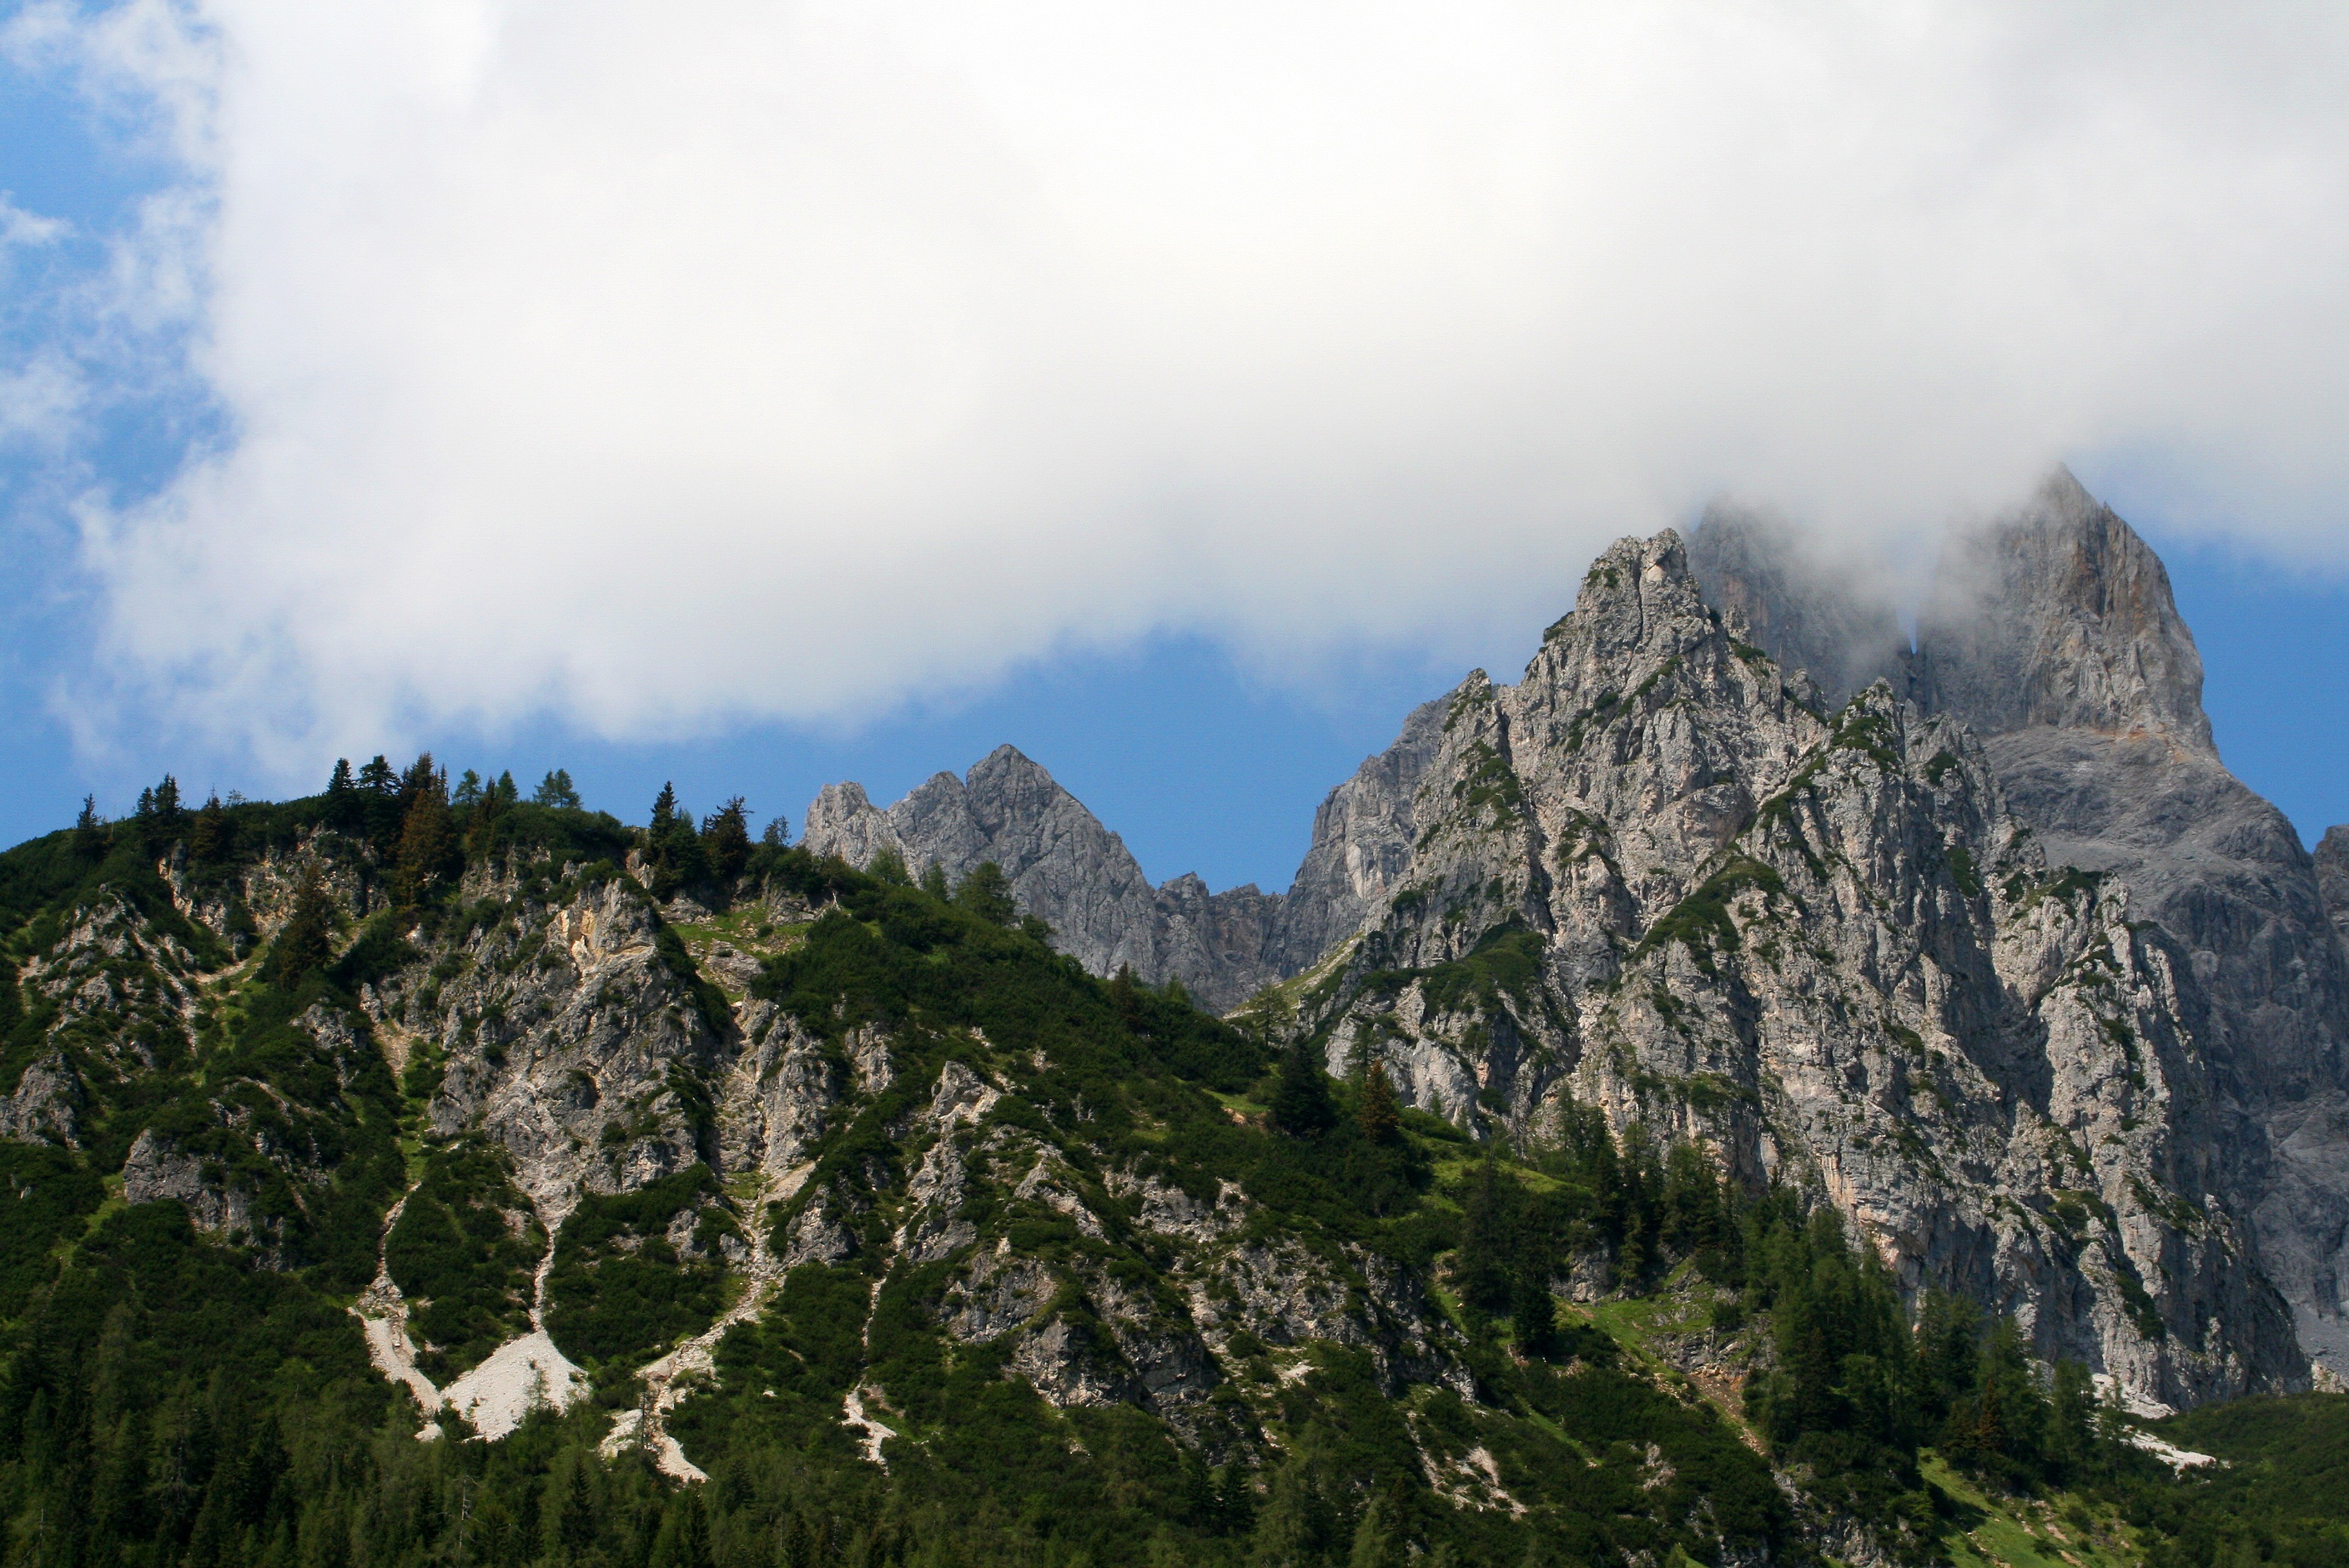
landscape, nature, wilderness, walking, mountain, cloud, hill, adventure, mountain range, pine, green, rest, climbing, terrain, national park, ridge, summit, austria, trees, mountains, alps, plateau, landform, mountain pass, geographical feature, mountainous landforms